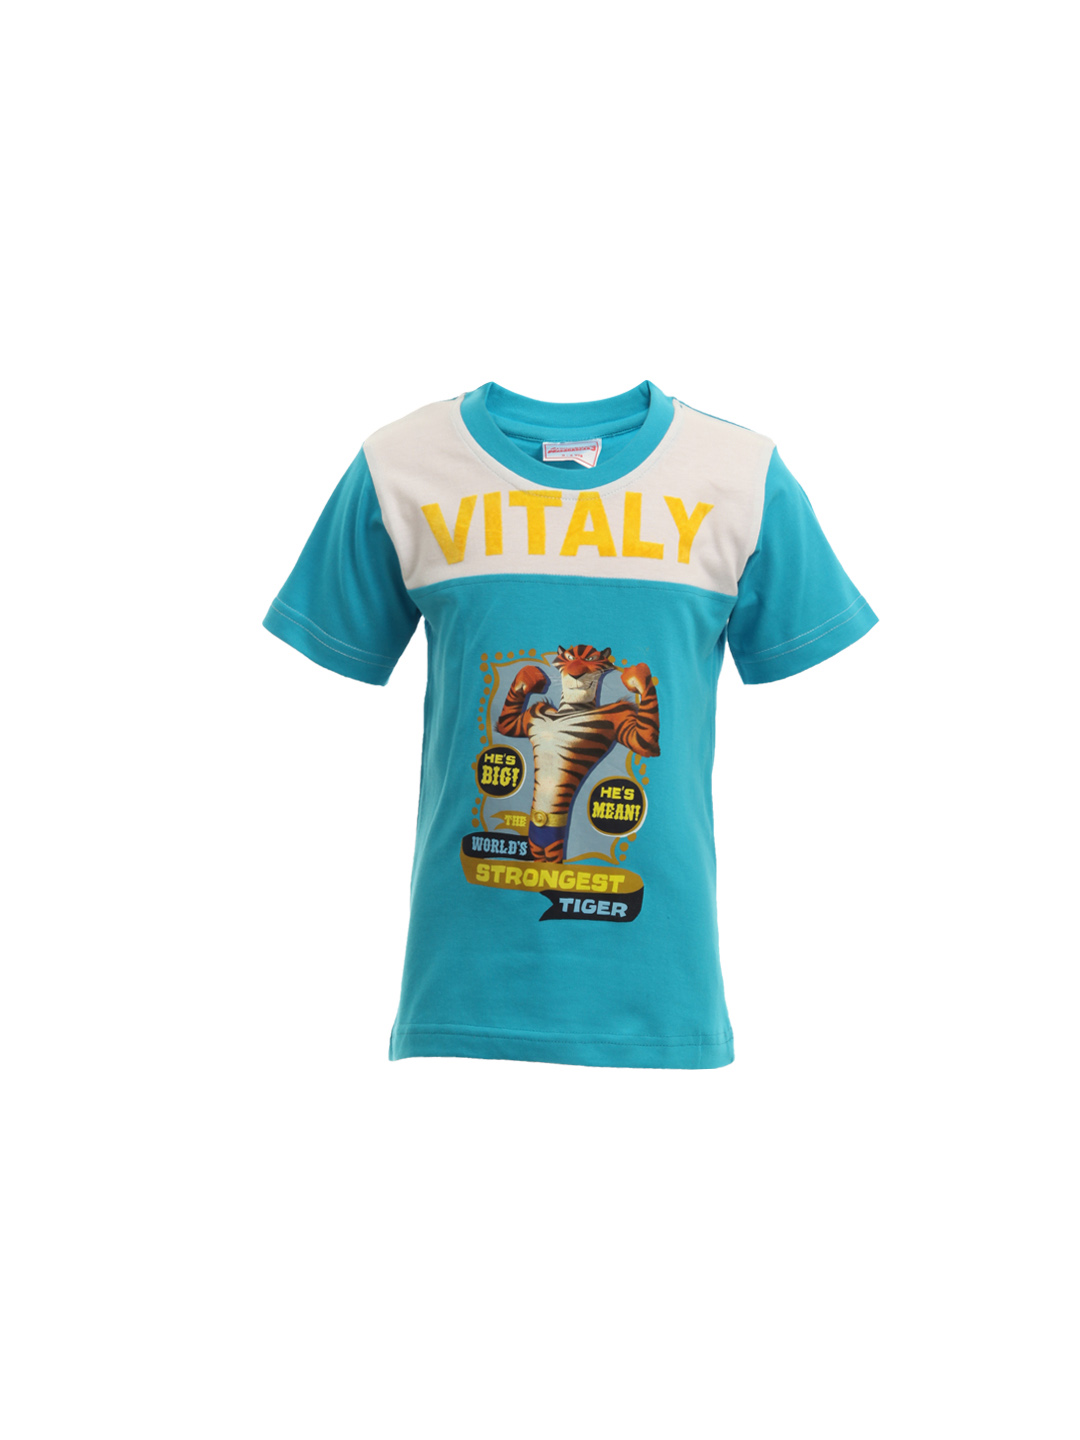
Madagascar3 Boys Blue Printed T-Shirt
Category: Apparel / Topwear / Tshirts
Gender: Boys
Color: Blue
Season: Summer 2012
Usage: Casual